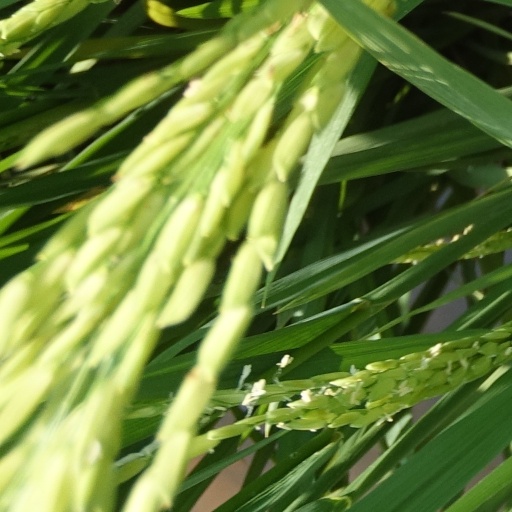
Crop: rice